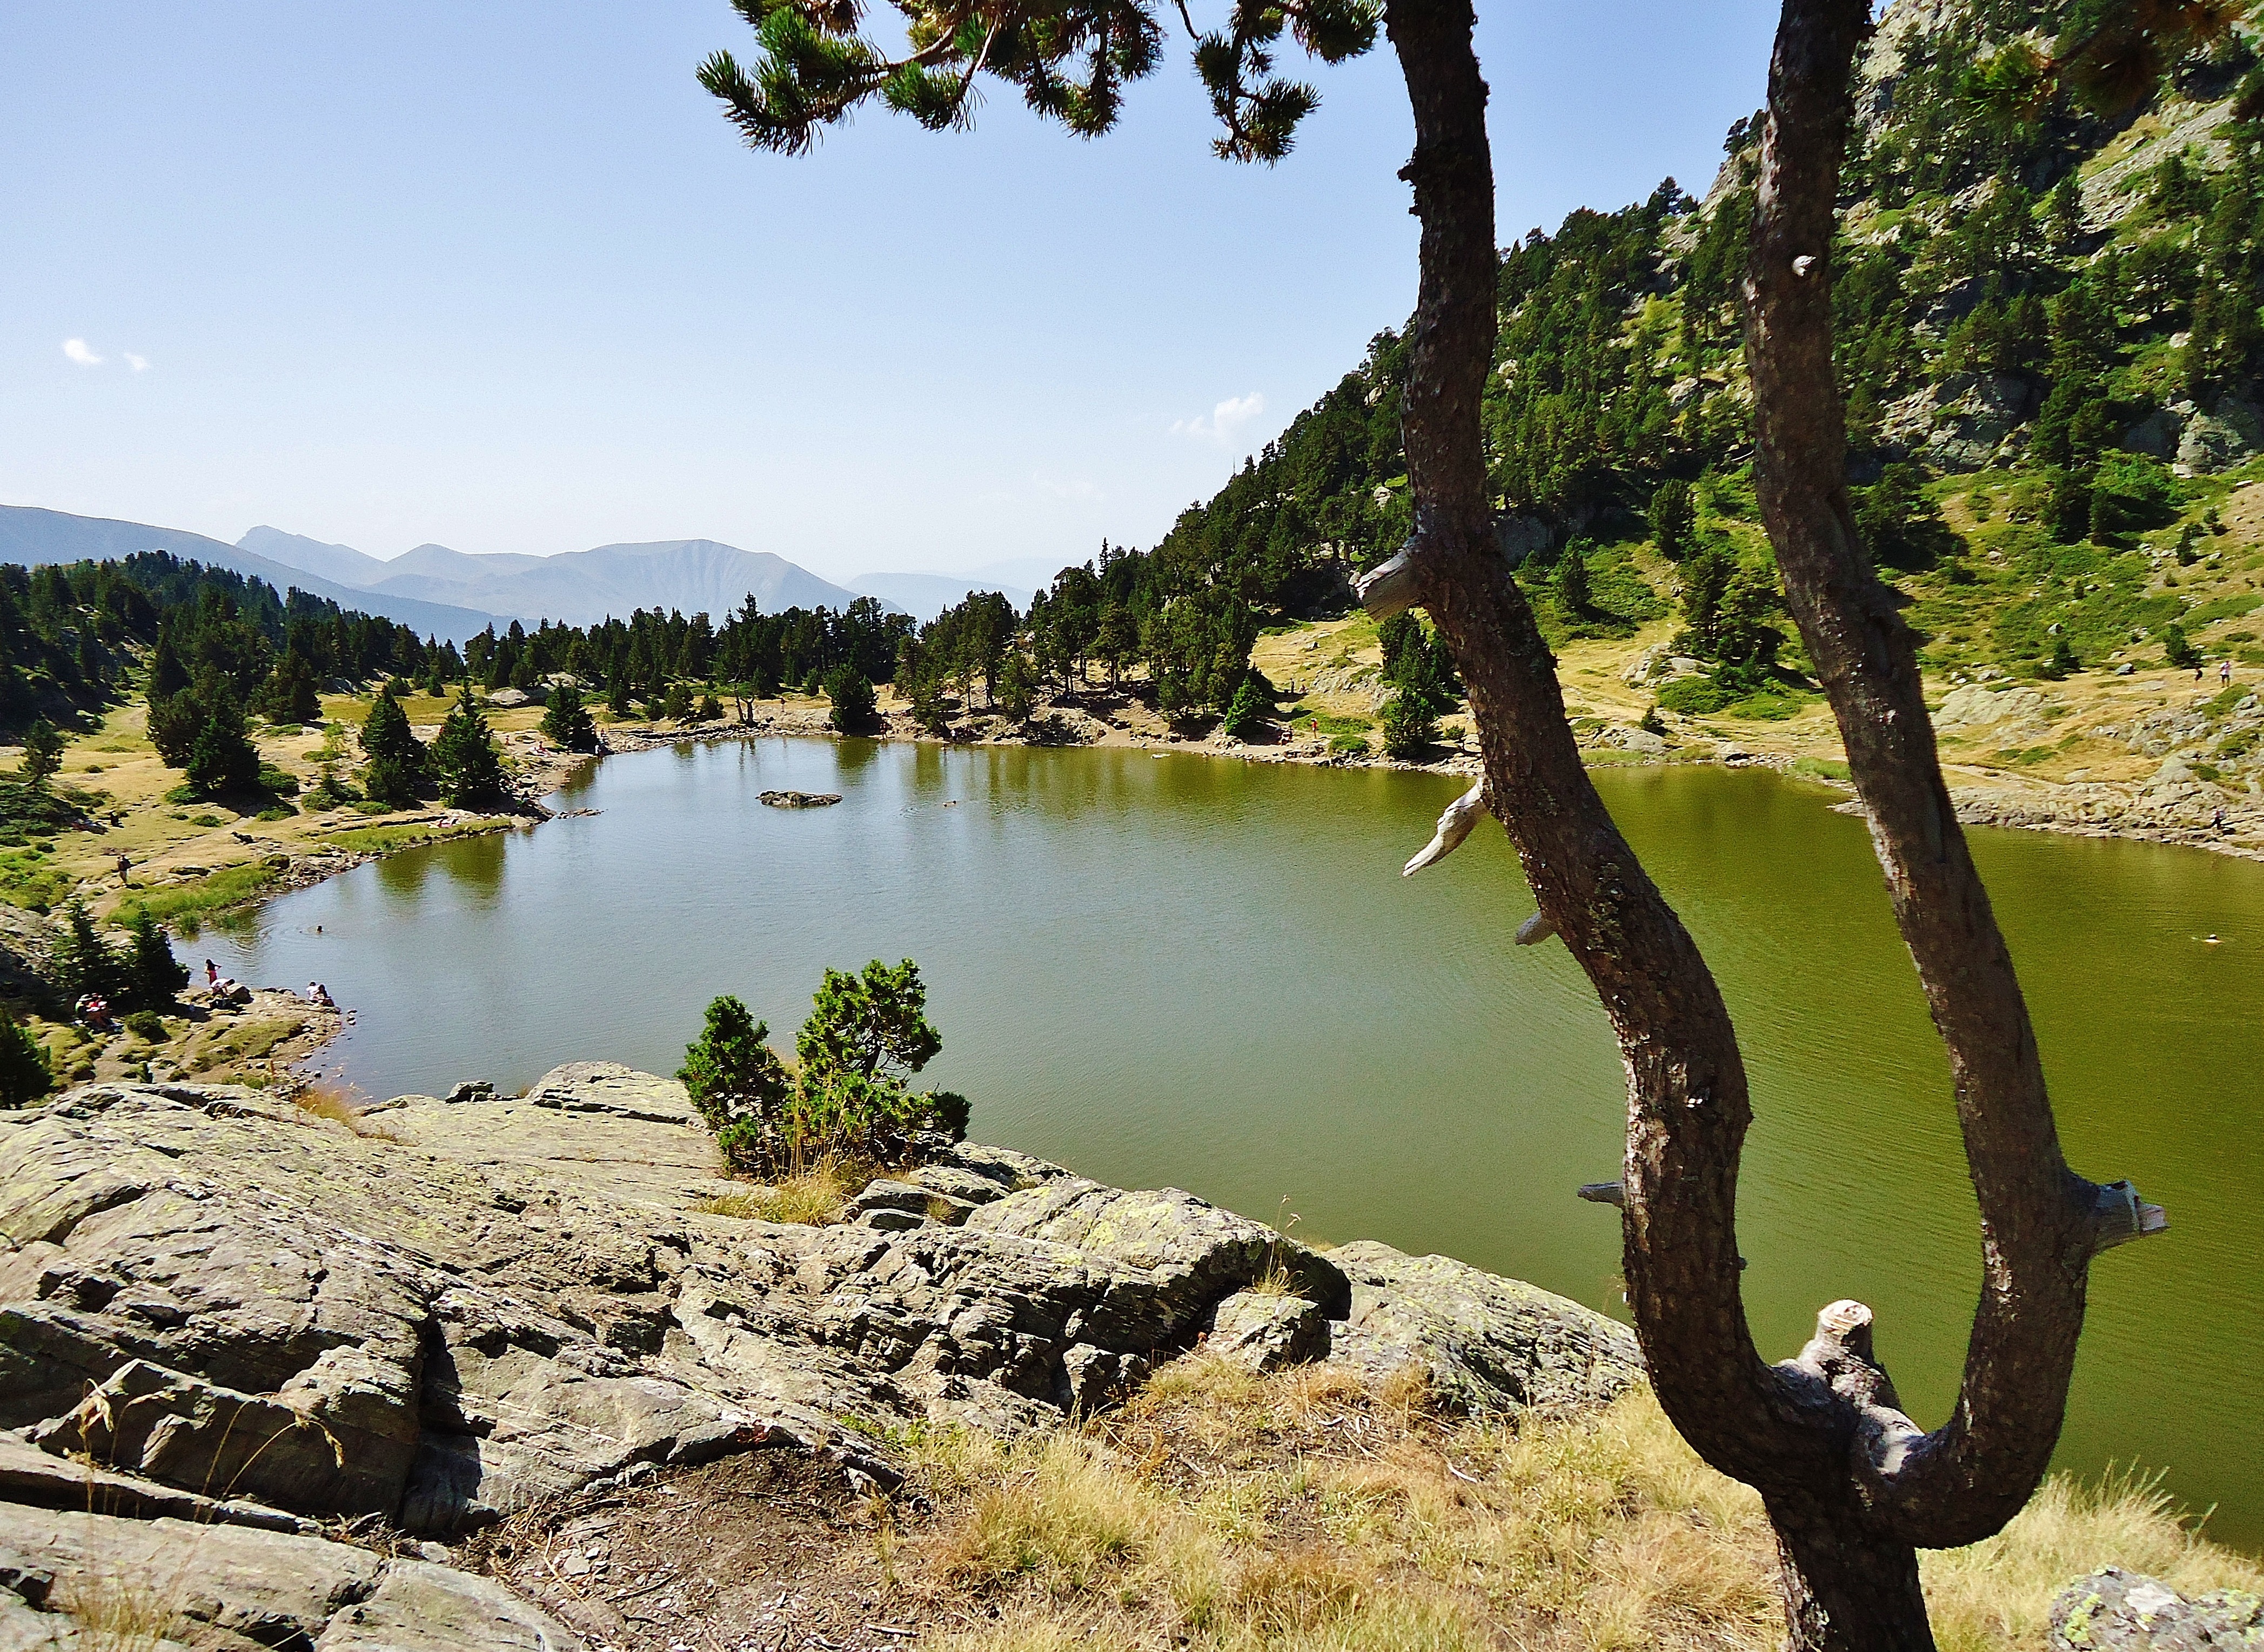
landscape, tree, water, nature, wilderness, mountain, hiking, lake, river, france, reservoir, body of water, alps, woody plant, lac achard